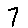
Label: 7